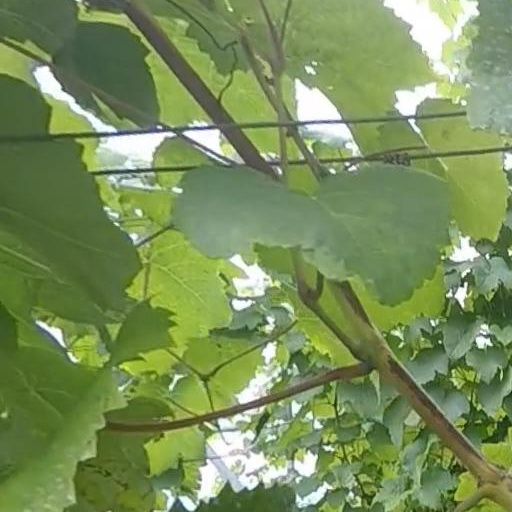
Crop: grape